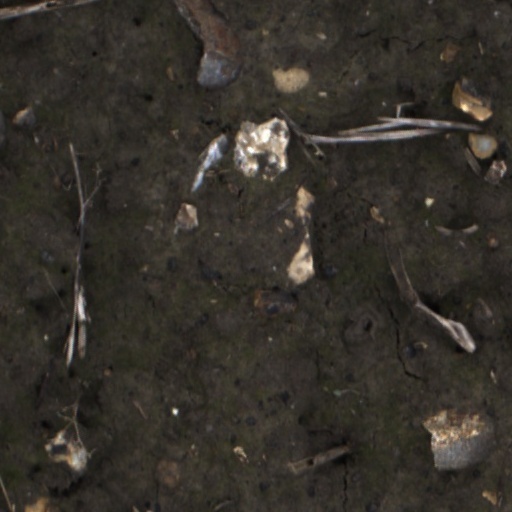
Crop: wheat